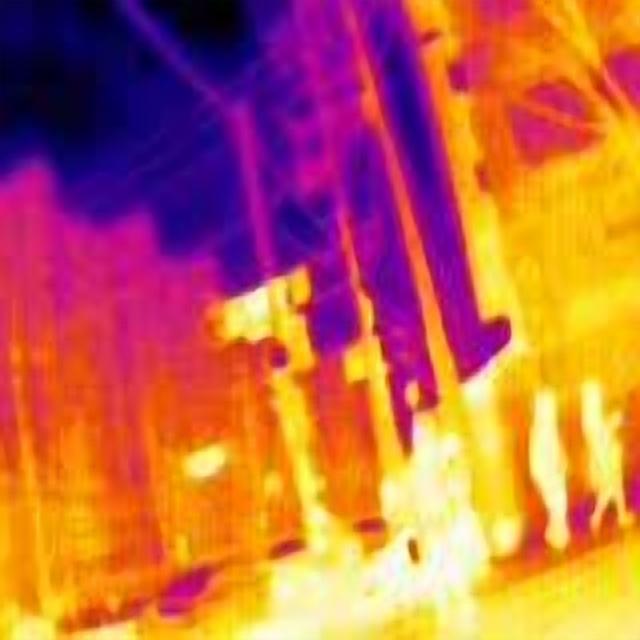
Detected objects:
label: person
label: person
label: person
label: person